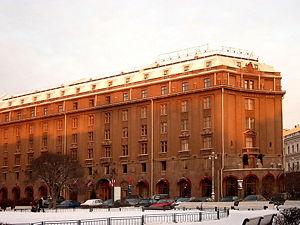
Johan Fredrik Lidvall, né le 1ᵉʳ juin 1870 à Saint-Pétersbourg et mort le 14 mars 1945 à Stockholm, est un architecte suédois qui passa une grande partie de sa carrière en Russie où il naquit. C'était un spécialiste du Modern Style nordique.